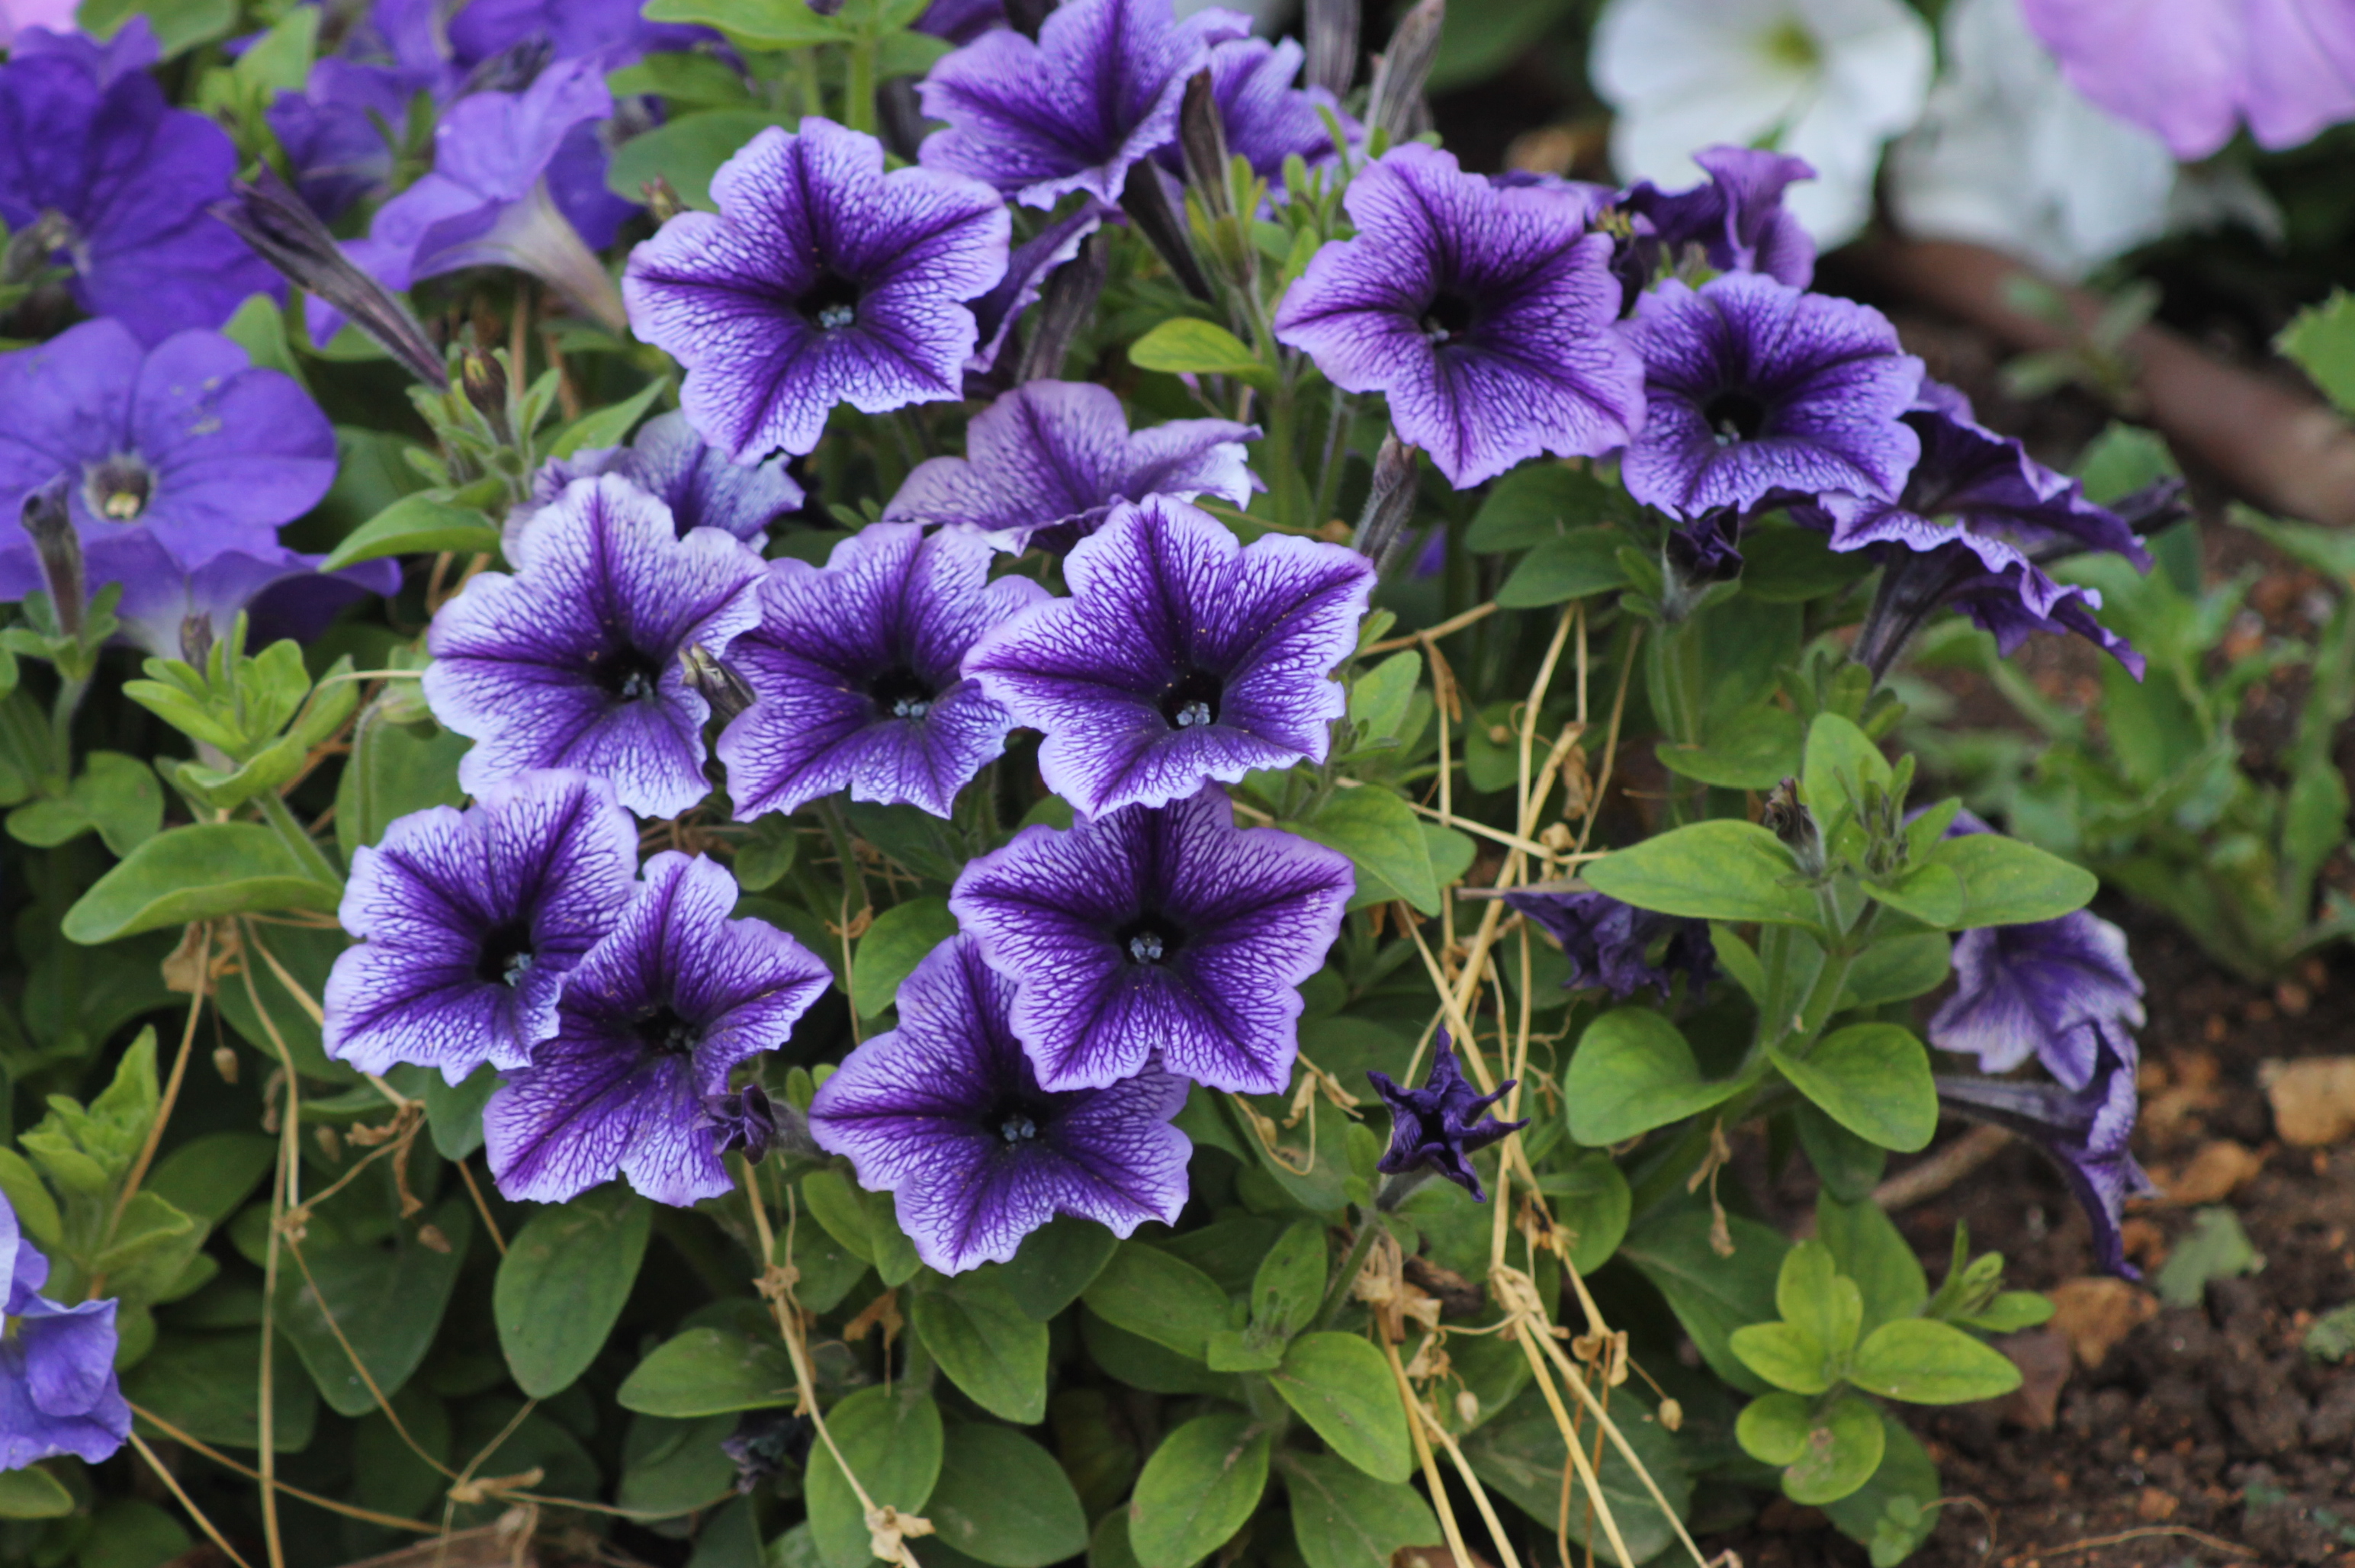
garden, plants, flower, flowering plant, purple, plant, blue, petal, groundcover, botany, geranium, viola, morning glory family, violet family, solanales, geraniaceae, annual plant, wood sorrel family, wildflower, clematis, perennial plant